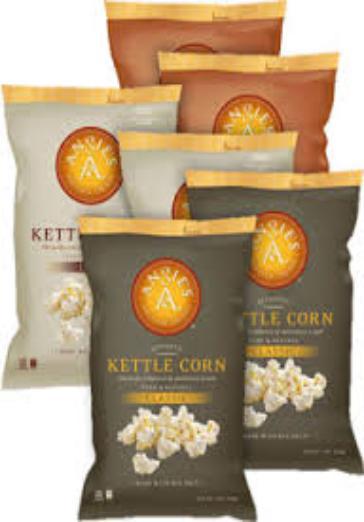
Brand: Angie's Kettle
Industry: Food